Sokołów Podlaski

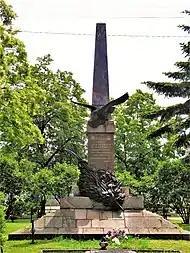
Monument at the place of the execution of Polish insurgents by the Russians in 1865

After the Third Partition of Poland, Sokołów fell under Austrian rule, and after the Polish-Austrian war, in 1809, became part of the Polish Duchy of Warsaw. In 1815, it became part of Congress Poland, later on forcibly annexed by Russia. In 1833, the town was purchased from Michał Kleofas Ogiński by local landowner Karol Kobyloński, who 10 years later sold it to Elżbieta Hirschman. The new owner in 1845 established the sugar factory "Elżbietów" in Przeździatka (today on the western outskirts of Sokołów Podlaski) and in 1890, the factory employed 600 workers. The sugar factory played an important role for the development of the city and local agriculture.